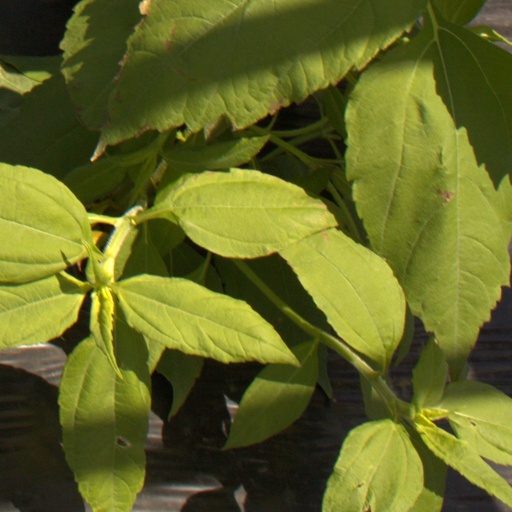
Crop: Jerusalem artichoke